Anne Penfold Street

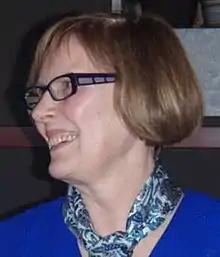

Anne Penfold Street (1932–2016) was one of Australia's leading mathematicians, specialising in combinatorics. She was the third woman to become a mathematics professor in Australia, following Hanna Neumann and Cheryl Praeger. She was the author of several textbooks,